WAGR X class

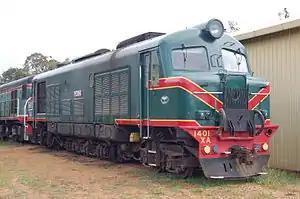
Preserved XA 1401 at the Hotham Valley Railway in July 2011

The WAGR X class is a now-withdrawn class of diesel locomotives built by Beyer, Peacock & Company and Metropolitan-Vickers, Bowesfield Works, Stockton-on-Tees for the Western Australian Government Railways (WAGR) between 1954 and 1956. Several members of the class have been preserved.